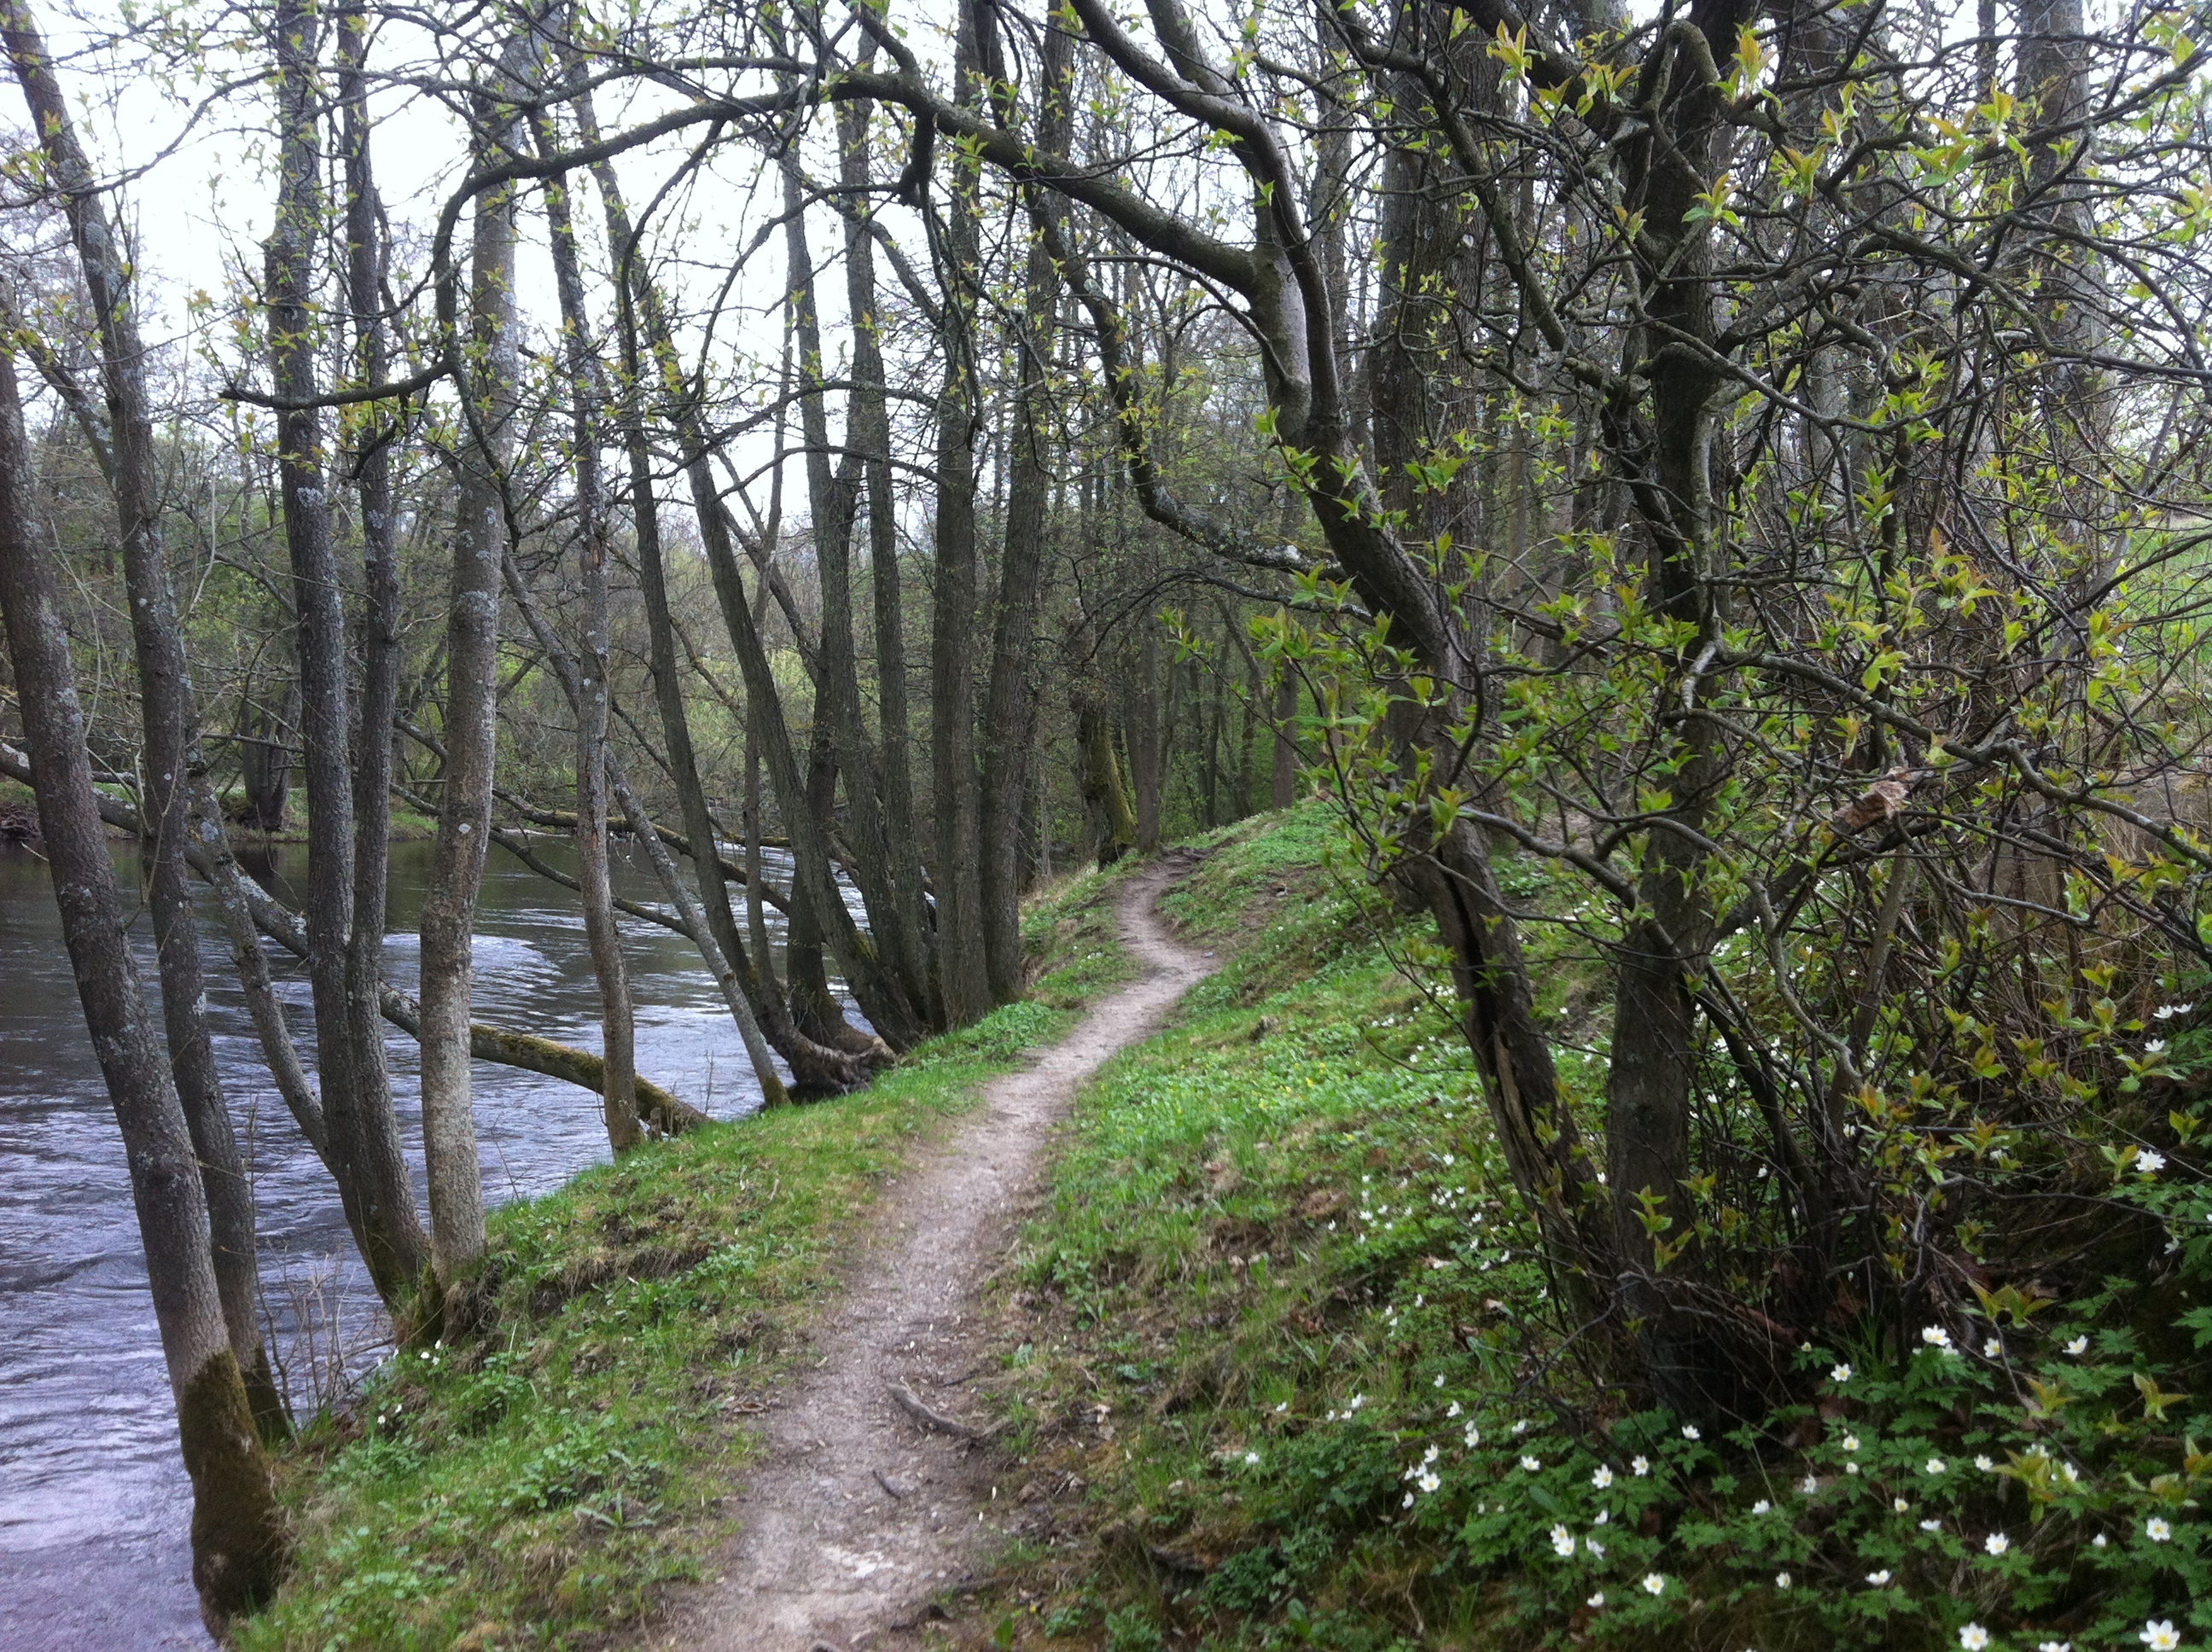
tree, nature, forest, outdoor, wilderness, trail, river, stream, spring, autumn, ridge, rainforest, sweden, wetland, woodland, habitat, ecosystem, biome, old growth forest, natural environment, temperate broadleaf and mixed forest, temperate coniferous forest